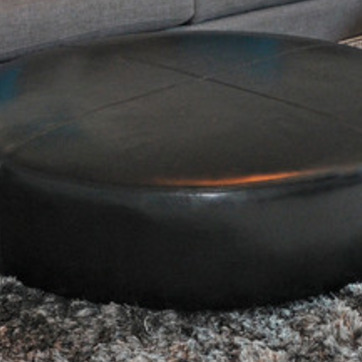
Material: leather